Len Goulden

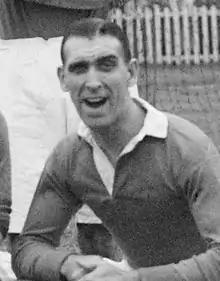
Goulden in a Chelsea team photo, November 1947

Leonard Arthur Goulden (16 July 1912 – 14 February 1995) was an English footballer who played as an inside-left. His son Roy was also a footballer.